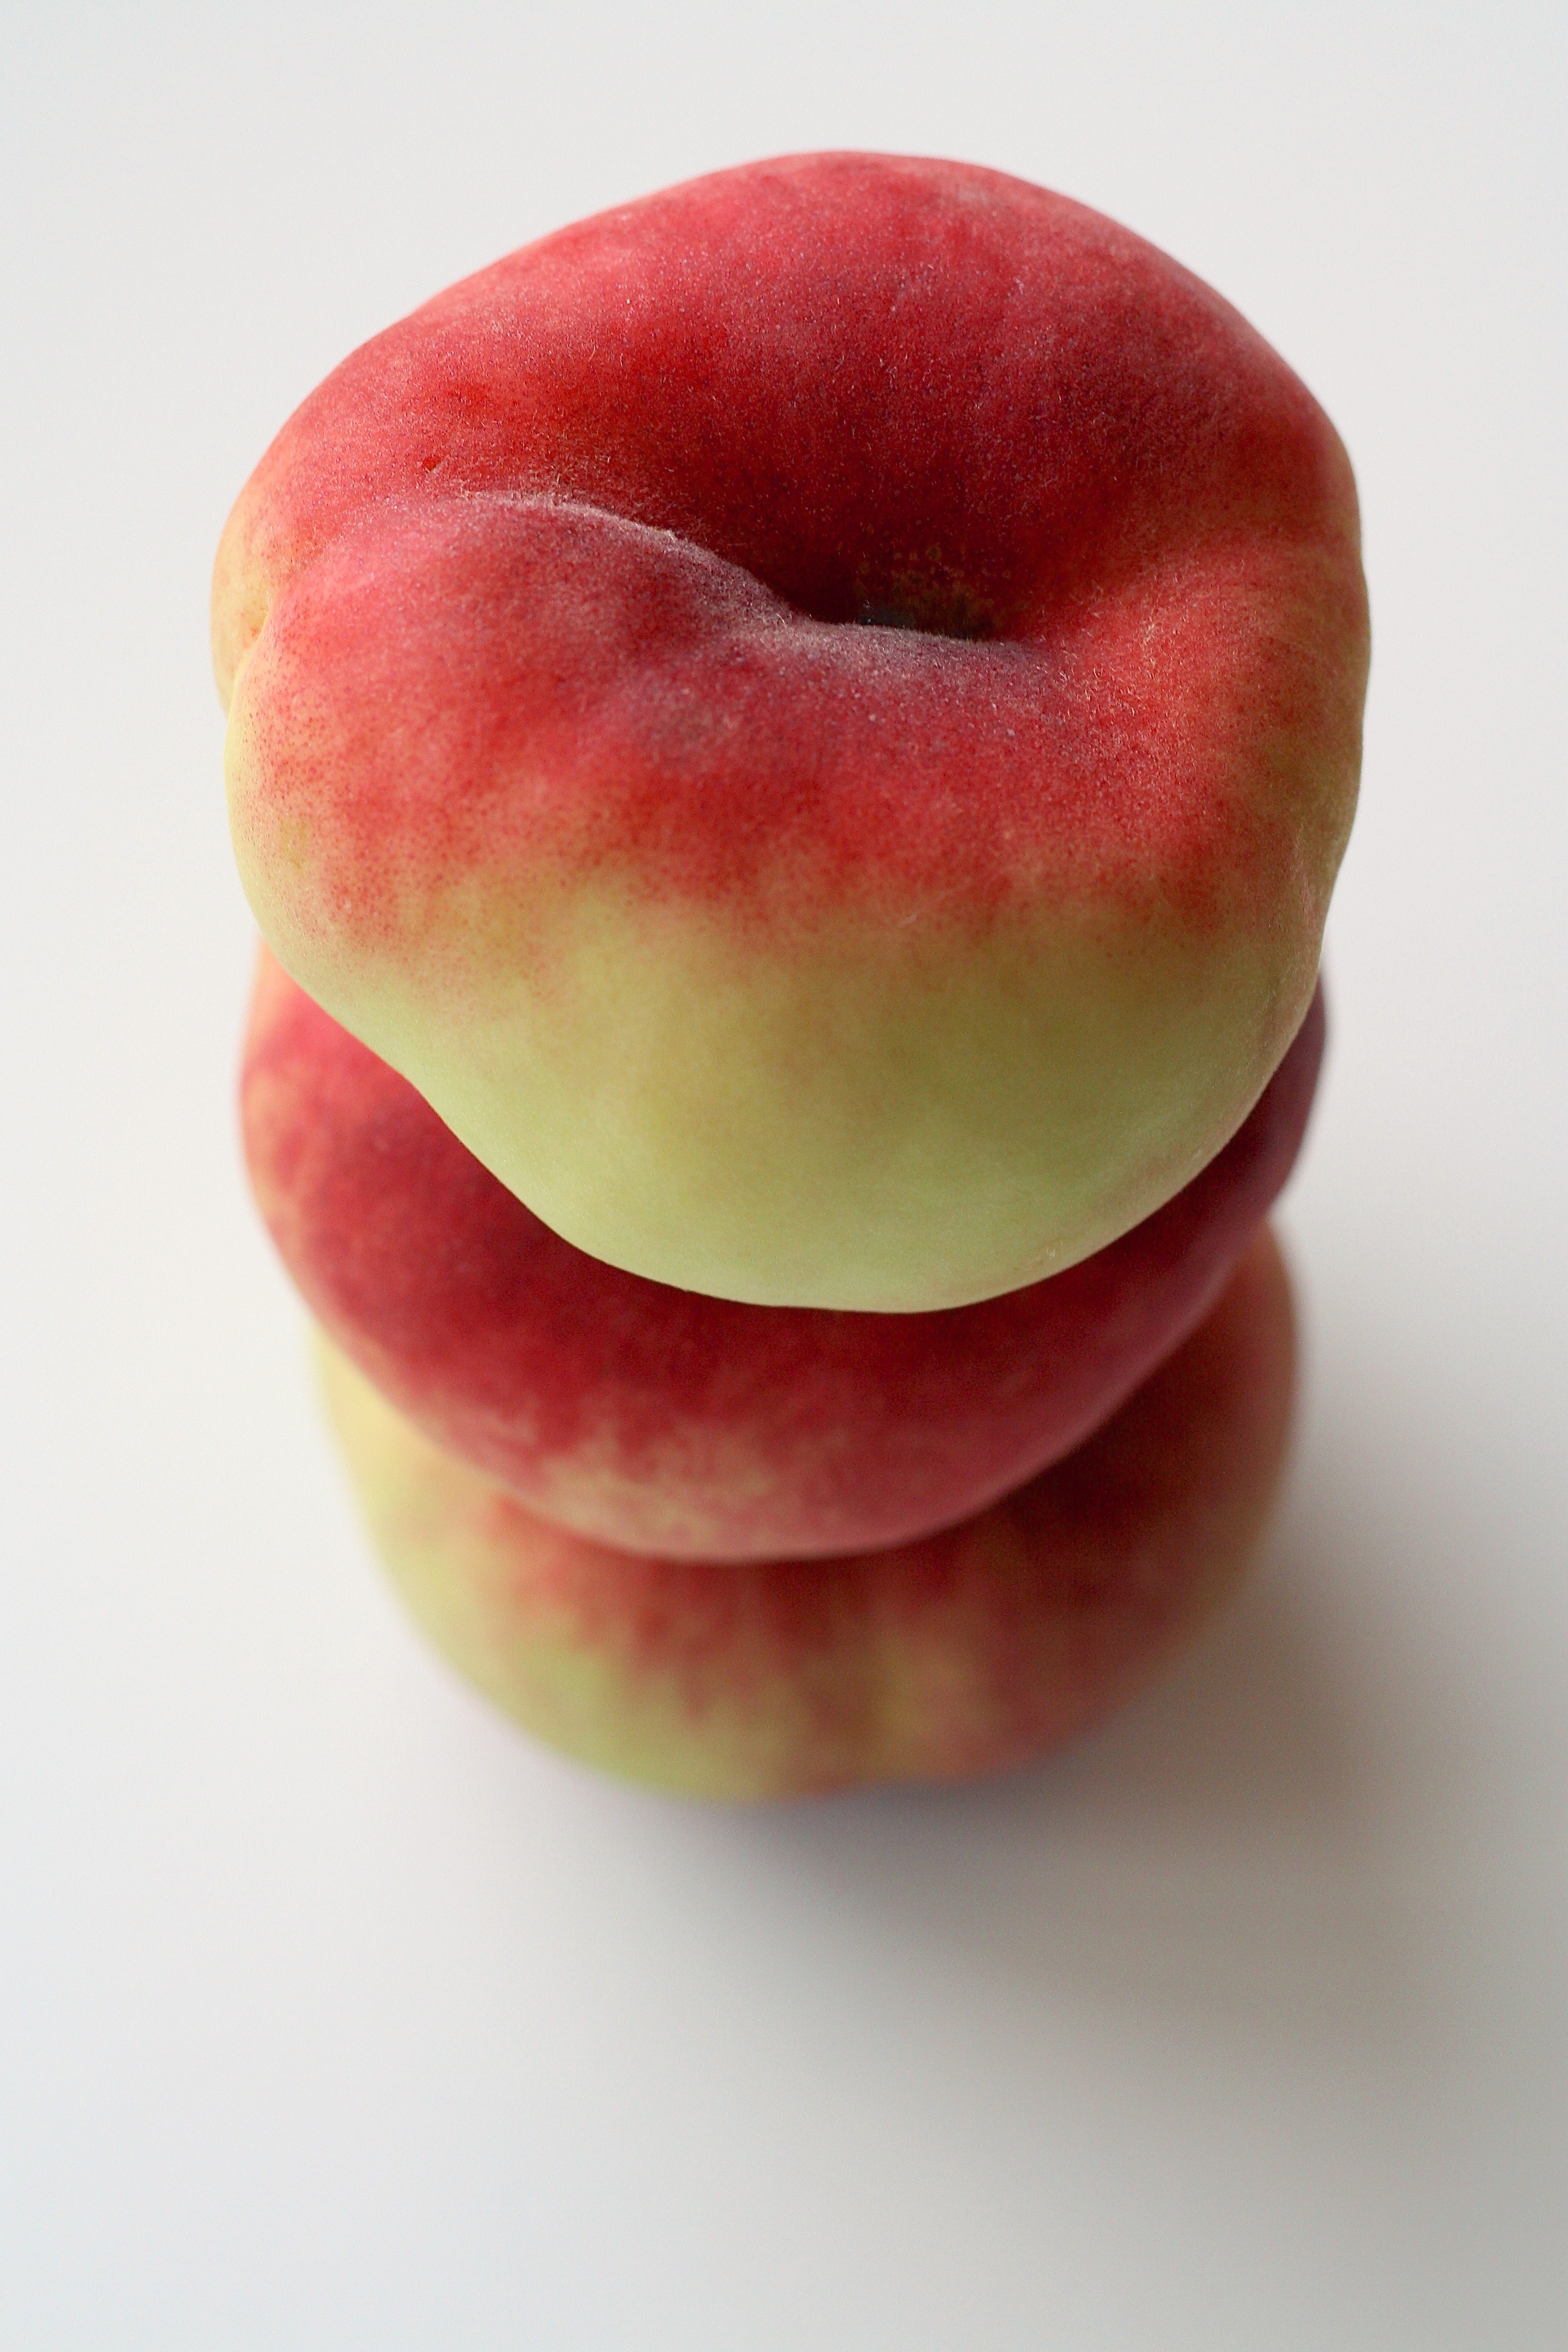
apple, plant, fruit, sweet, rustic, summer, ripe, pile, food, red, produce, fresh, yellow, juicy, healthy, peach, flat, organic, saturn, peaches, flowering plant, rose family, saturn peaches, land plant, rose order